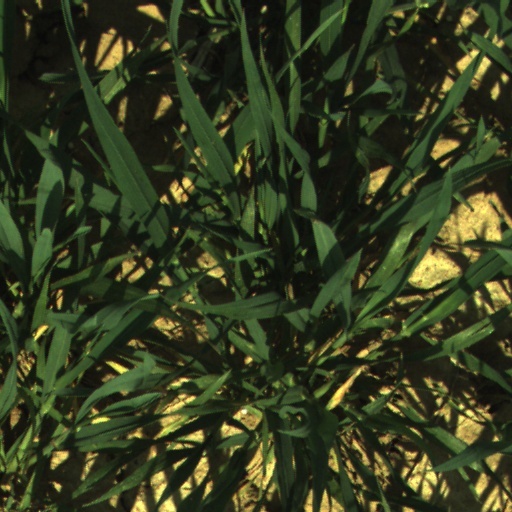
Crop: wheat